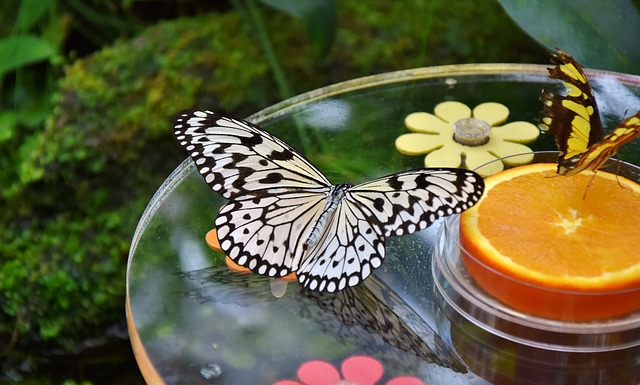
Label: butterfly